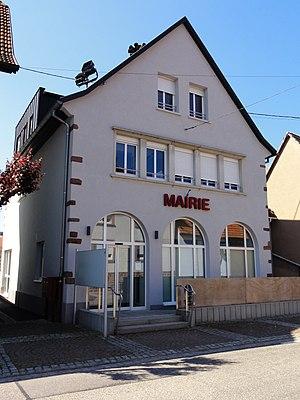
Alsace, Bas-Rhin, Kindwiller, Mairie, rue Principale.